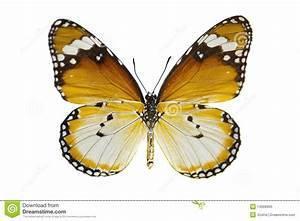
butterfly